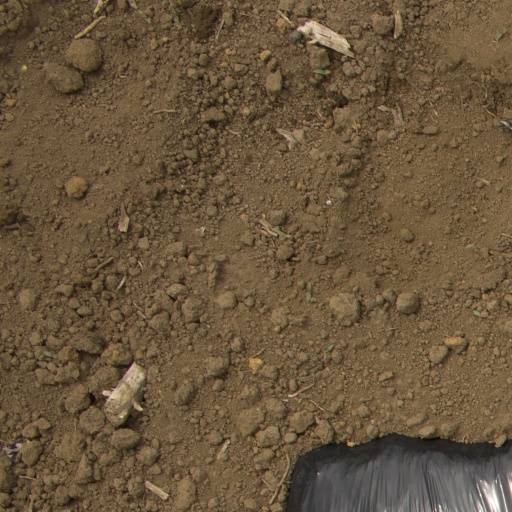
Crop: Jerusalem artichoke